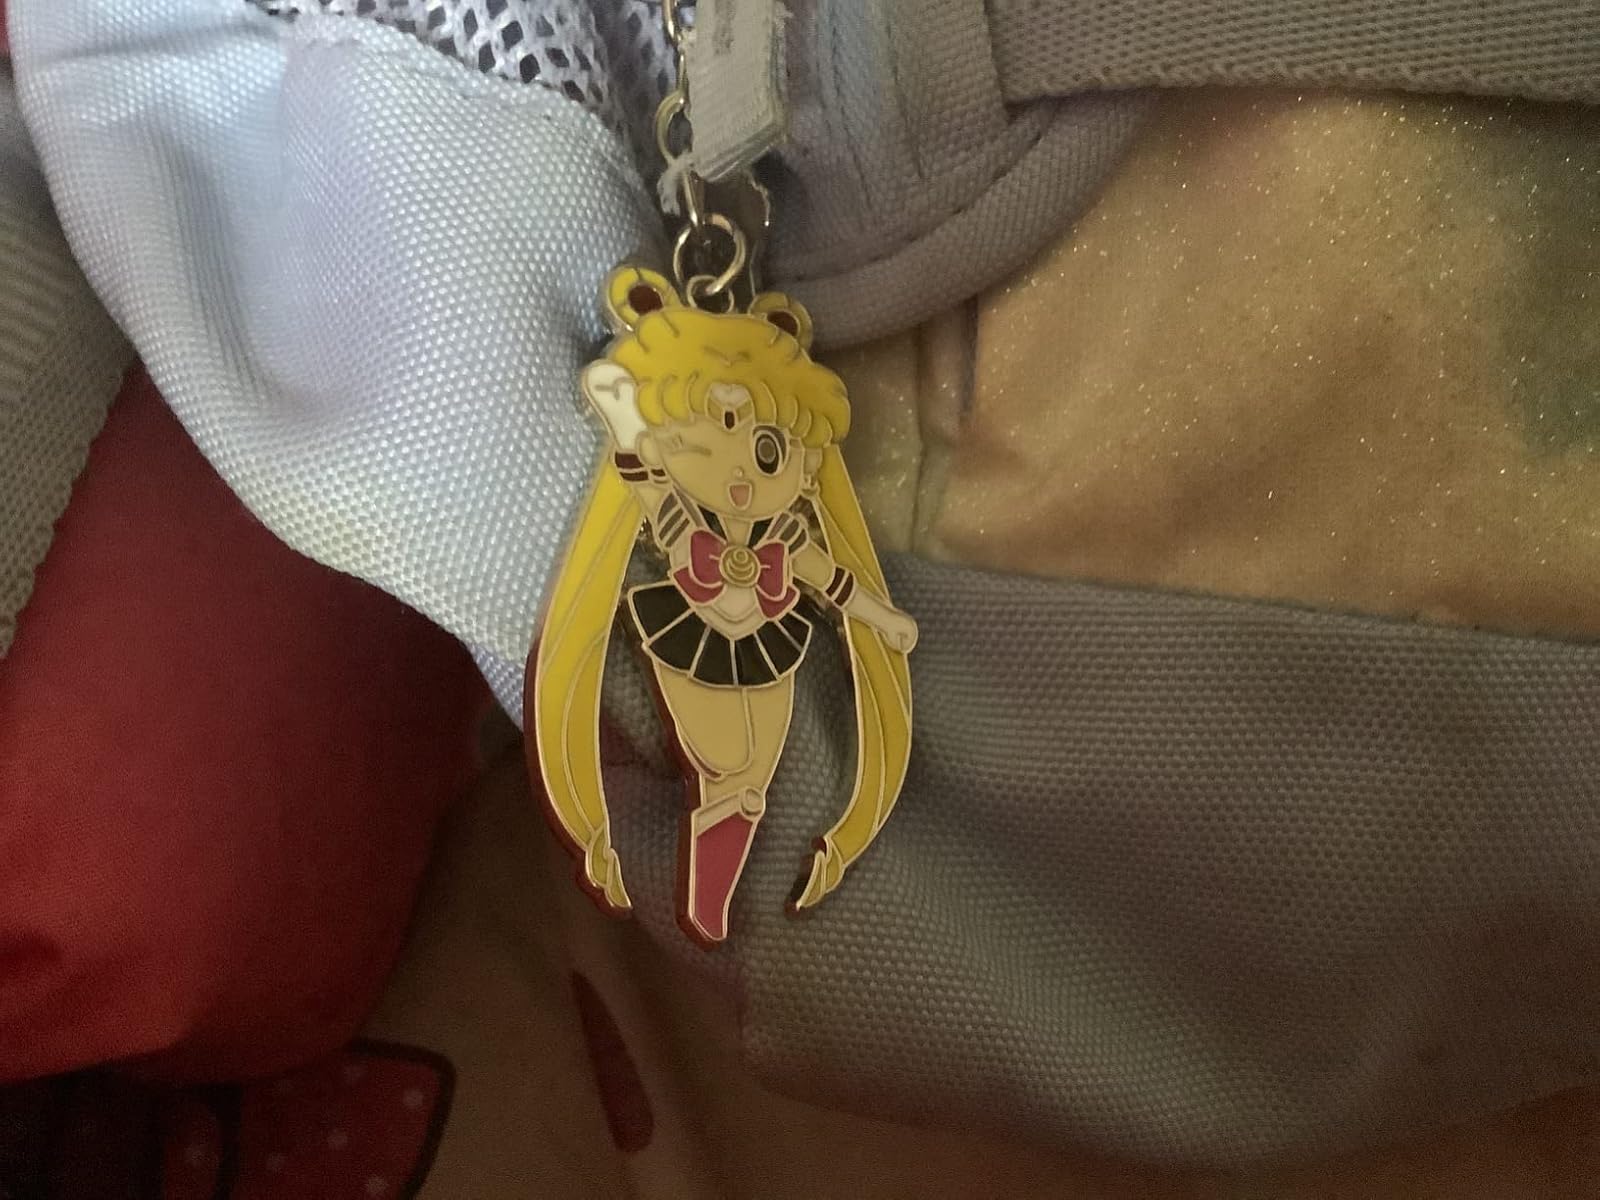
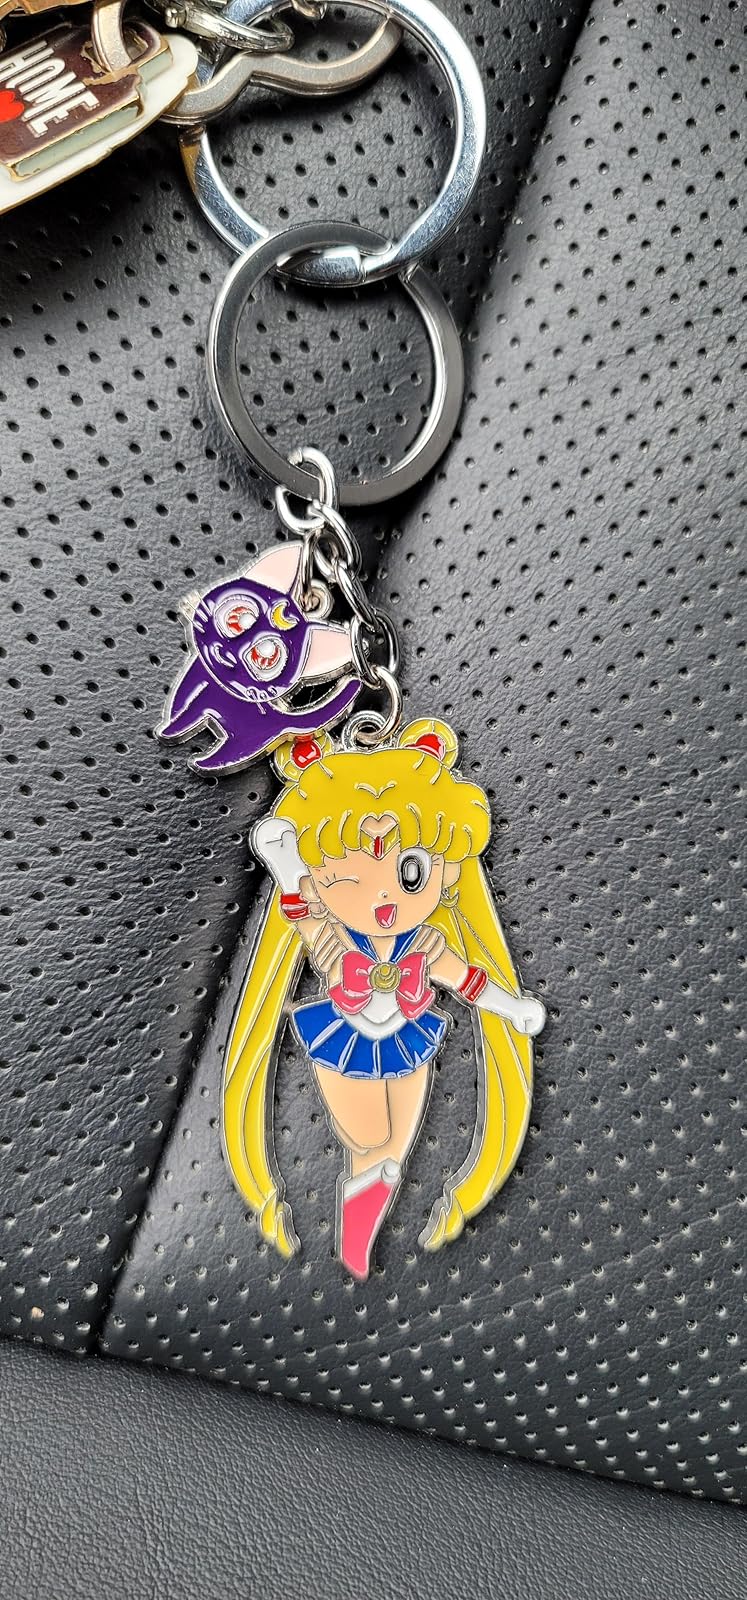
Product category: accessories_keychain
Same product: yes